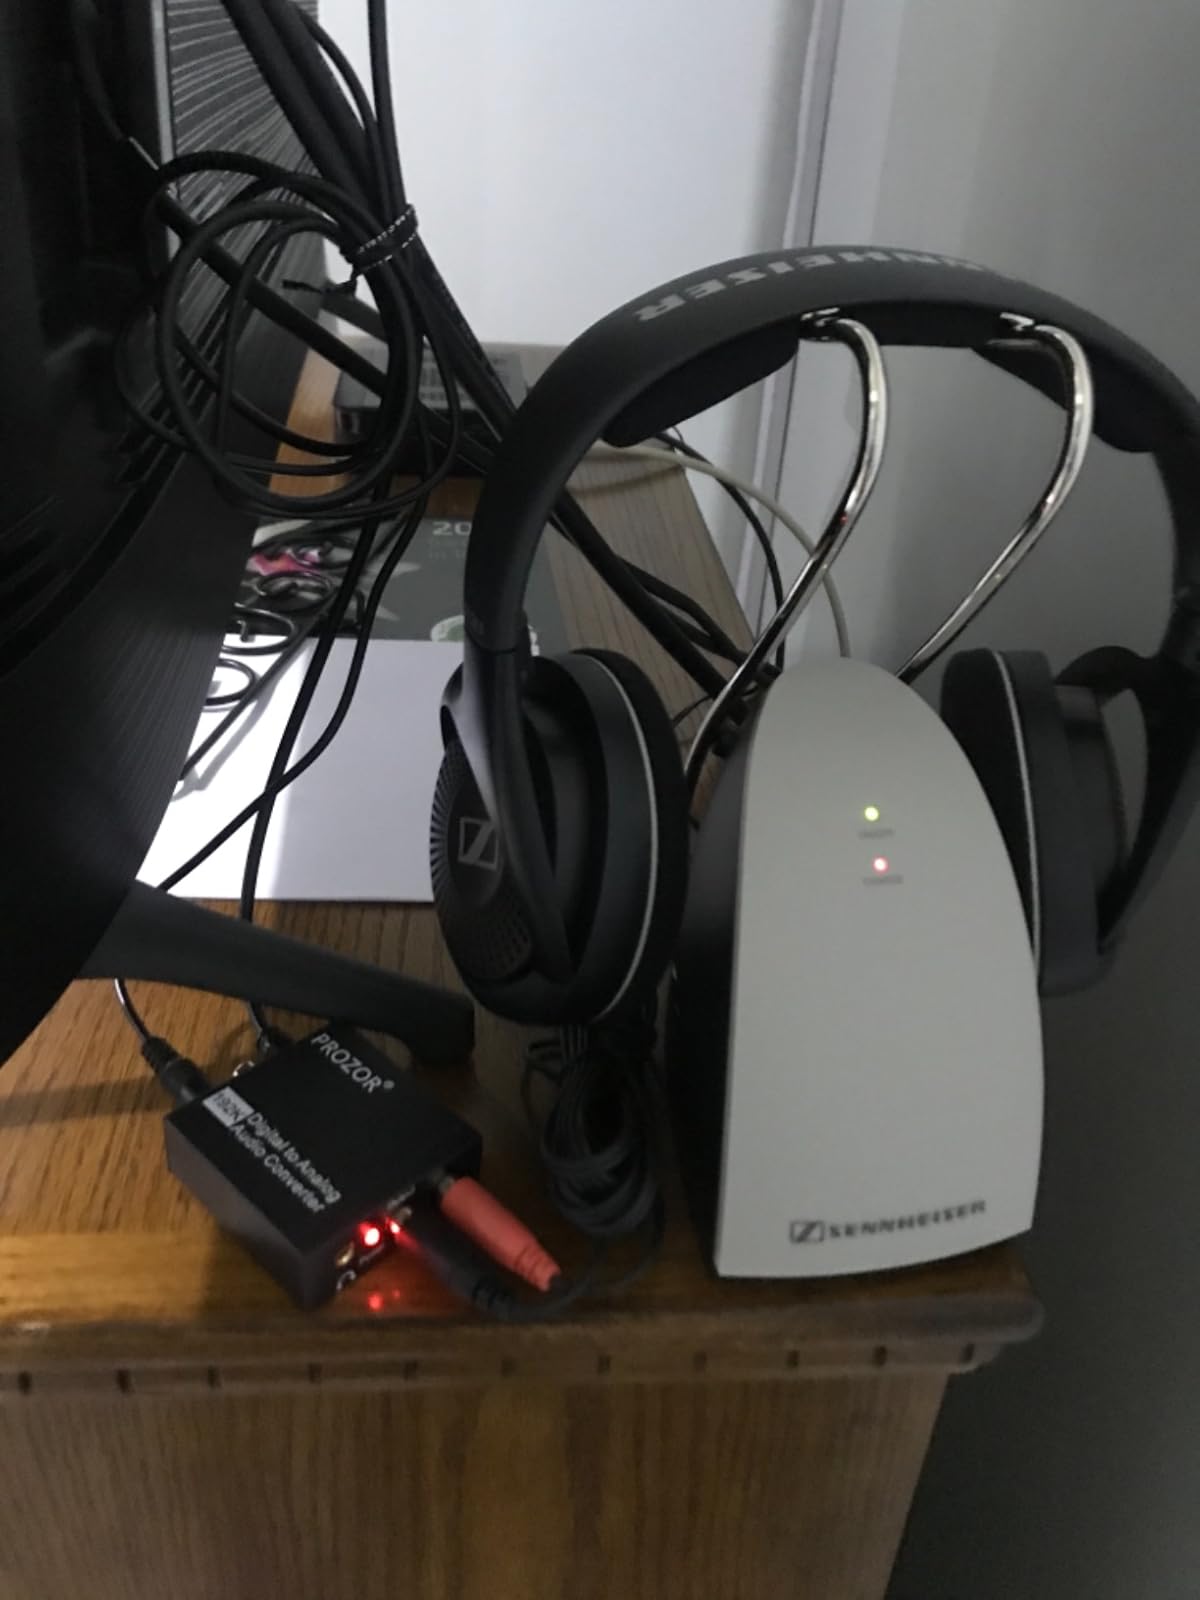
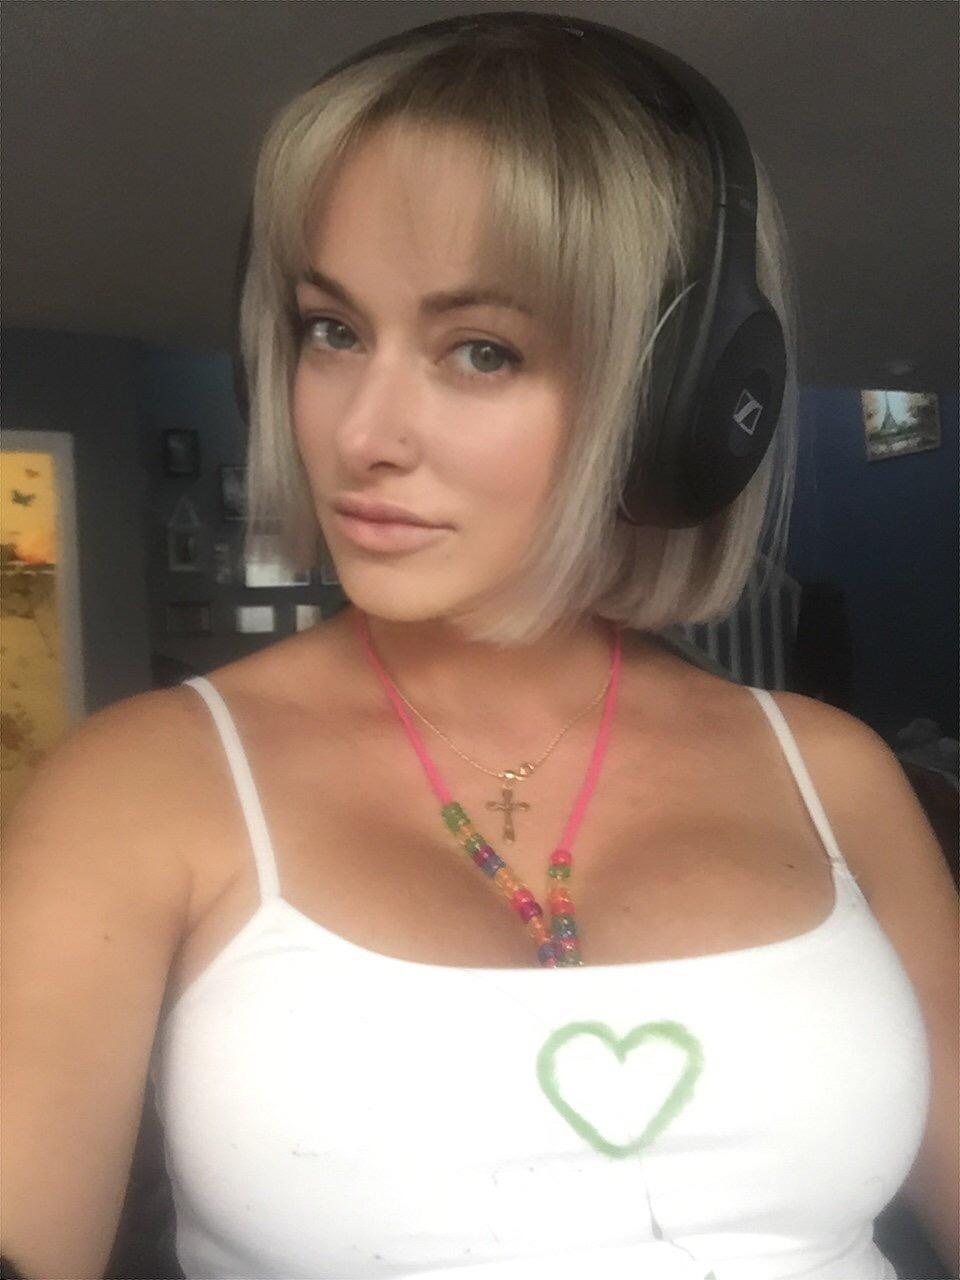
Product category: headphones
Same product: yes